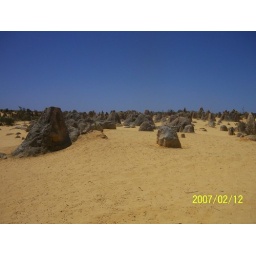
I just can't believe how many of these strange rock formations there are, scattered around the sand dunes ...